Answer in natural language. Which object is closer to black shelving unit with two shelves (highlighted by a red box), Doorway (highlighted by a blue box) or brown rectangular extendable dining table (highlighted by a green box)? Choose between the following options: brown rectangular extendable dining table (highlighted by a green box) or Doorway (highlighted by a blue box)
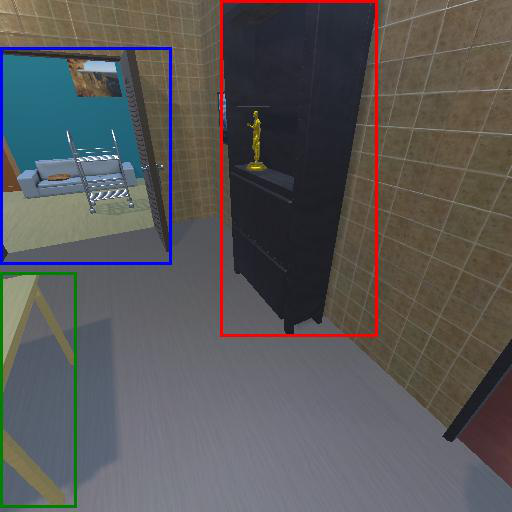
<answer>Doorway (highlighted by a blue box)</answer>